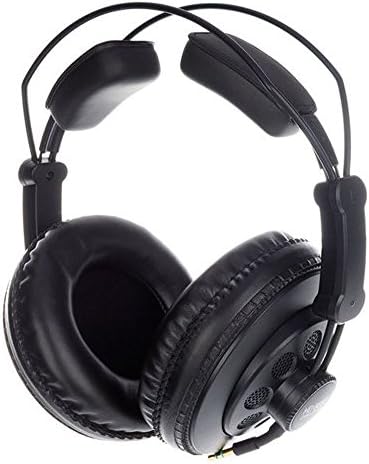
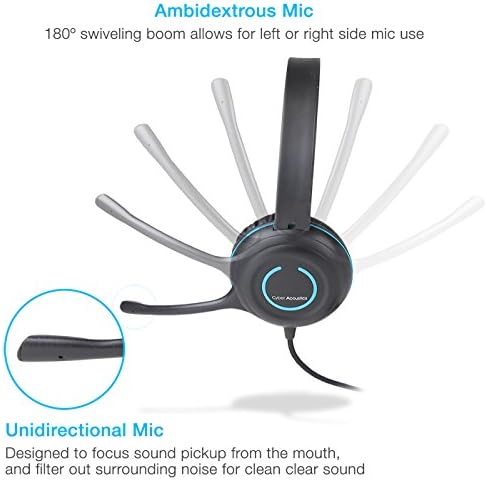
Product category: headphones
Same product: no